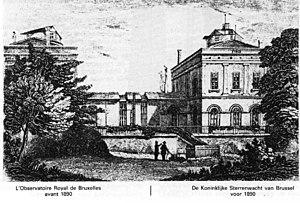
Nicolas Roget, né à Paris le 30 mai 1790 et mort à Bruxelles le 11 avril 1865, est un ingénieur français qui a fait l'essentiel de sa carrière à Bruxelles en Belgique et fut architecte de la ville de Bruxelles.